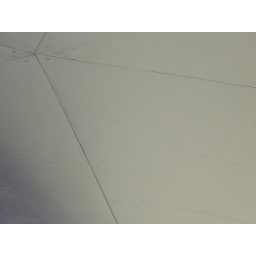
This is part of the floor of a building in Madrid.